Mathematical beauty

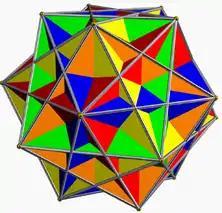
A "cold and austere beauty" has been attributed to the compound of five cubes

Interest in pure mathematics that is separate from empirical study has been part of the experience of various civilizations, including that of the ancient Greeks, who "did mathematics for the beauty of it". The aesthetic pleasure that mathematical physicists tend to experience in Einstein's theory of general relativity has been attributed (by Paul Dirac, among others) to its "great mathematical beauty". The beauty of mathematics is experienced when the physical reality of objects are represented by mathematical models. Group theory, developed in the early 1800s for the sole purpose of solving polynomial equations, became a fruitful way of categorizing elementary particles—the building blocks of matter. Similarly, the study of knots provides important insights into string theory and loop quantum gravity.